Professional Esports Association

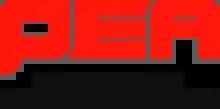
The initialism P E A in red stylized capital letters. Beneath it, the words PROFESSIONAL ESPORTS ASSOCIATION in black capital letters.

The Professional Esports Association was founded in September 2016, with Team SoloMid (TSM), Cloud9, Team Liquid, Counter Logic Gaming, Immortals, NRG Esports, and compLexity Gaming as founding members. The announcement followed the founding of the World Esports Association (WESA), which included many European esports teams, by ESL. In its founding announcement, the PEA described itself as an "Owner-Operated league aiming to be the NBA of eSport" by instituting an equal 50-percent profit share between owners and players, while also providing insurance and retirement benefits for players. It also promised players "a strong voice in every major league decision", through player representation in a Rules and a Grievances Committee. The league's founding commissioner was Jason Katz, who was previously the COO of Azubu, an esports streaming website. Katz also served as the vice president of global marketing for the Championship Gaming Series, a televised esports league that folded in 2008.